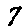
Label: 7